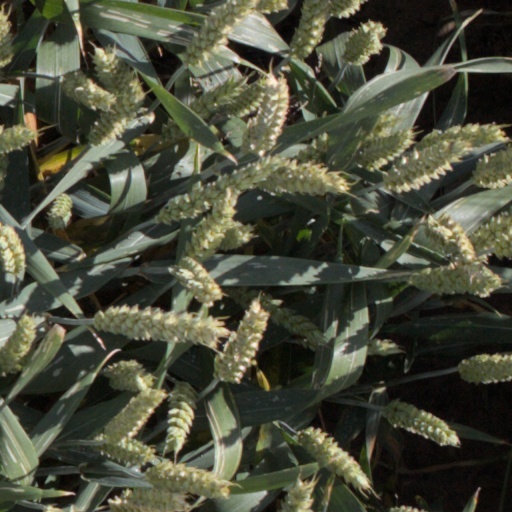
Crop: wheat